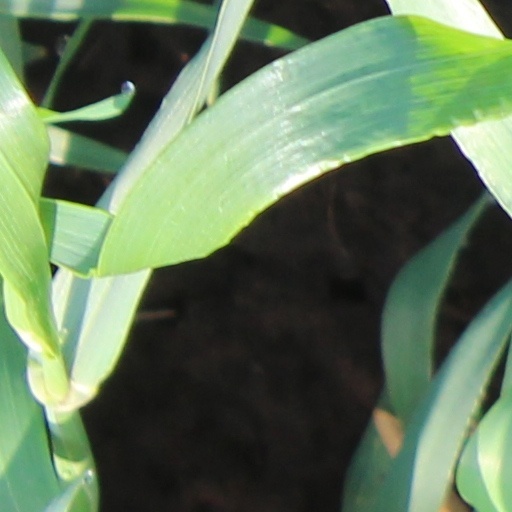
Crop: wheat